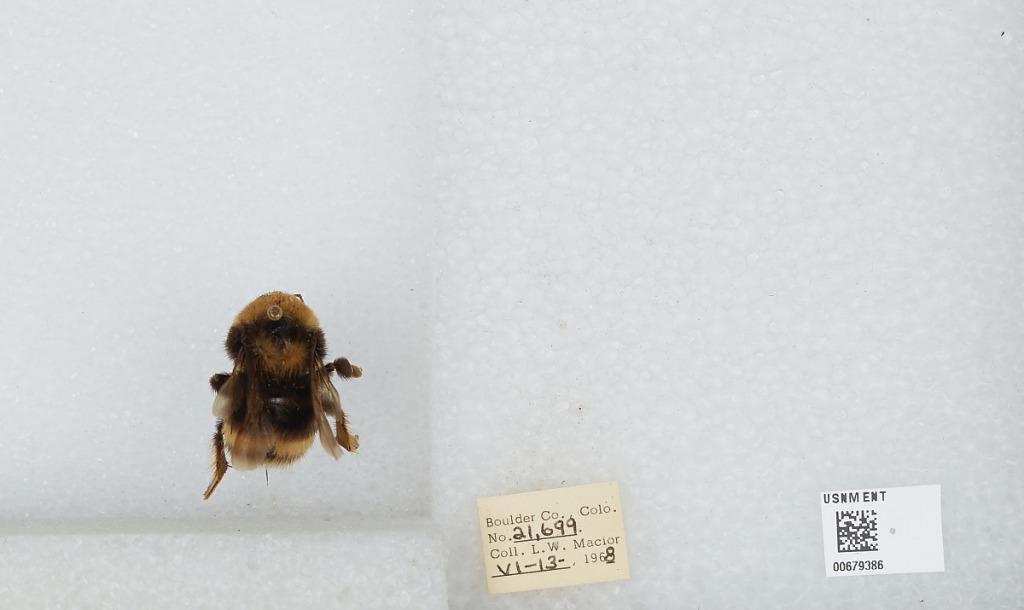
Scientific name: Bombus (Bombus) occidentalis Greene
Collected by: L. Macior
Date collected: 1968-6-13
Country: United States
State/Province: Colorado
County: Boulder
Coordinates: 40.09, -105.36